Monarch's Way

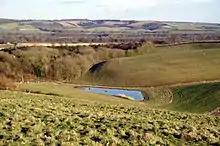
View from the Monarch's Way on the flank of Beacon Hill across the Meon Valley towards Old Winchester Hill

The Monarch's Way enters Somerset, having crossed the River Avon at Keynsham, where it diverts from the route taken by Charles II into Bristol and instead runs alongside the River Chew, where it shares the route with the Two Rivers Way, through the Chew Valley to Chewton Keynsham, Compton Dando and Woollard. It then crosses the river at Pensford and turns north to Norton Malreward, skirting the prehistoric henge monument of Stanton Drew stone circles, the second largest stone circle in Britain, and travels along Dundry Down to the village of Dundry. From Dundry there is a northerly loop to Leigh Court at Abbots Leigh where Charles II stayed on the night of 12 September 1651. The path then returns to Dundry and heads turns south to Winford and passes Regil before passing between Chew Valley Lake and Blagdon Lake to Compton Martin, where it climbs up into the Mendip Hills Area of Outstanding Natural Beauty, passing East Harptree before entering the Forestry Commission plantation Stock Hill. On leaving the woods the path skirts the Priddy Mineries and Priddy Pools Site of Special Scientific Interest and continues south to Wookey Hole before entering the city of Wells, where it passes the Cathedral and Bishop's Palace.